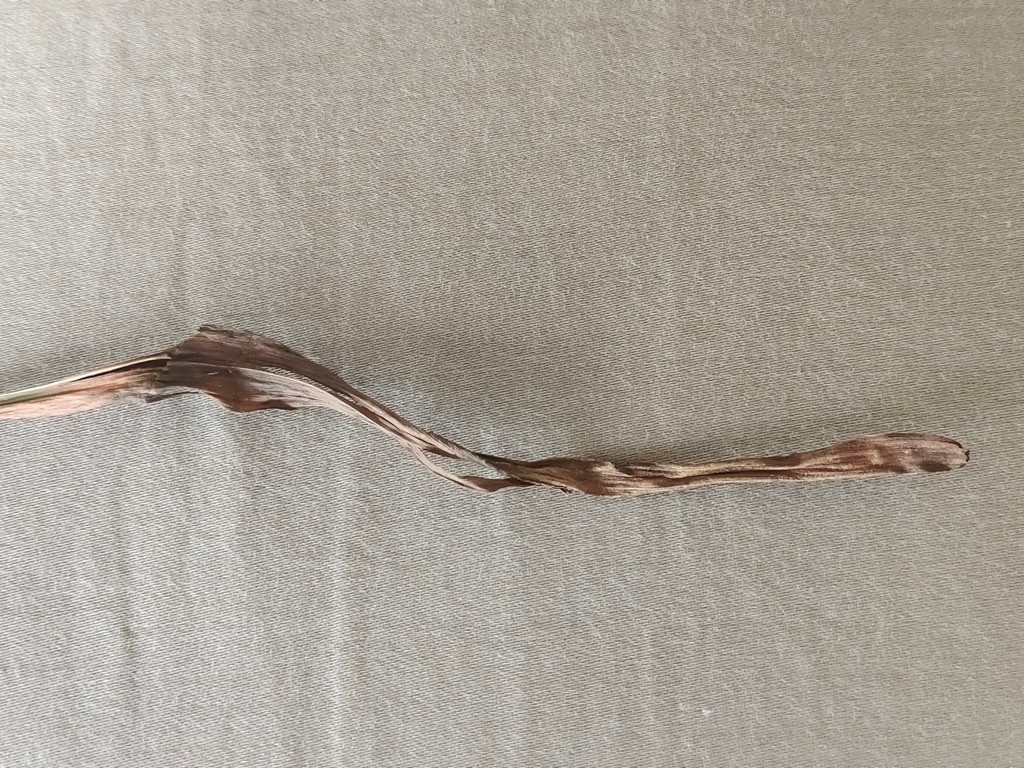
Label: Dried